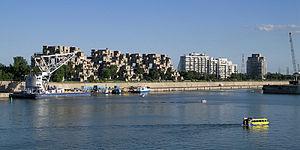
La Cité du Havre et ses installations portuaires, de même que le complexe Habitat 67 et les édifices résidentiels Tropiques Nord et Profil O.
La Cité-du-Havre est un quartier de l'Arrondissement Ville-Marie, en la Ville de Montréal, Québec, Canada. Elle est située sur une étroite péninsule, précédemment nommée jetée Mackay, à l'extrémité sud-ouest du port de Montréal. Le zonage y est commercial et résidentiel sauf pour sa pointe qui est à zonage de parc. Sa population avoisine les huit cents personnes.